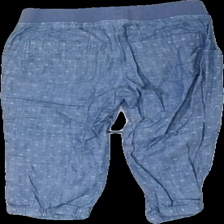
View: back
Type: Trousers
Category: Children
Brand: High Mountain
Colors: Blue, White
Material: 100% cotton
Cut: Regular
Size: 128
Season: All
Price range: <50
Recommended usage: Reuse